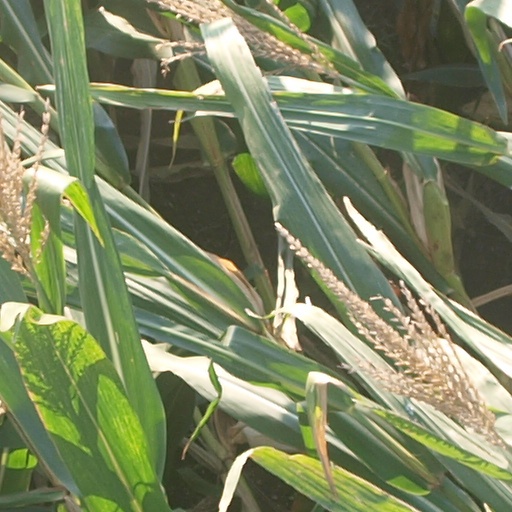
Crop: maize; corn